Leicester United F.C.

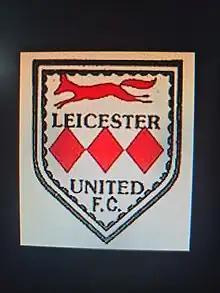

After winning Division 2 in 1958-59 the club became a dominant force in the 1960s, winning the Division One title three times and also lifting the Leicestershire Senior Cup on three occasions.